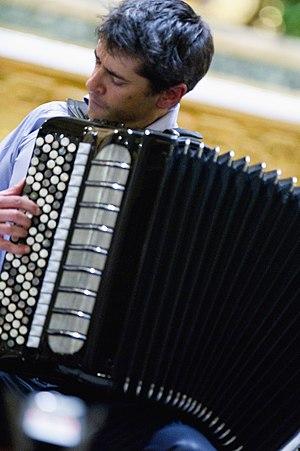
Bruno Maurice en récital à l'église San Antonio, Rome. 16/11/2013
Bruno Maurice, né le 21 janvier 1970 à Châtellerault est un accordéoniste et compositeur français.